Mulhouse

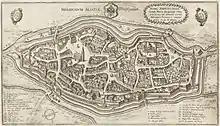
Forts of Mulhouse 1650

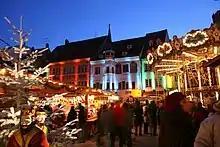
Christmas market in Mulhouse

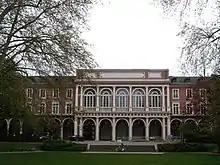
Société Industrielle building

In 58 BC a battle took place west of Mulhouse and opposed the Roman army of Julius Caesar by a coalition of Germanic people led by Ariovistus. The first written records of the town date from the twelfth century. It was part of the southern Alsatian county of Sundgau in the Holy Roman Empire. From 1354 to 1515, Mulhouse was part of the Zehnstädtebund, an association of ten Free Imperial Cities in Alsace. The city joined the Swiss Confederation as an associate in 1515 and was therefore not annexed by France in the Peace of Westphalia in 1648 like the rest of the Sundgau. An enclave in Alsace, it was a free and independent Calvinist republic, known as "Stadtrepublik Mülhausen", associated with the Swiss Confederation until, after a vote by its citizens on 4 January 1798, it became a part of France in the Treaty of Mulhouse signed on 28 January 1798, during the Directory period of the French Revolution.